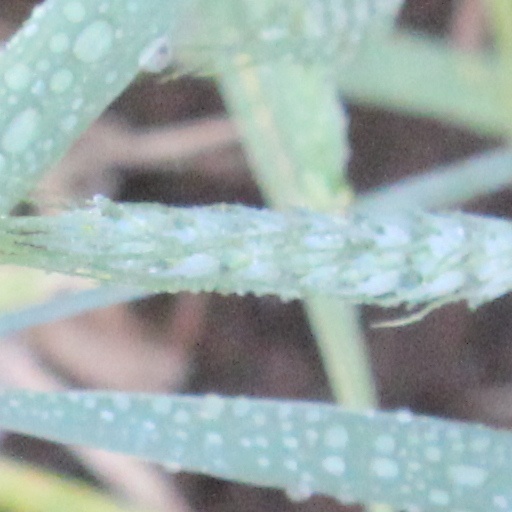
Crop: wheat